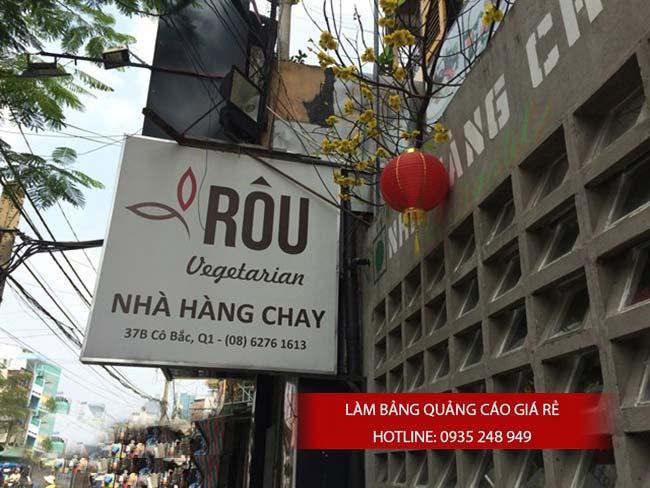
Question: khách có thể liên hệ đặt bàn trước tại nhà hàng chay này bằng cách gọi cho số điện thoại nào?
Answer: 0862761613